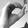
ASL letter: O